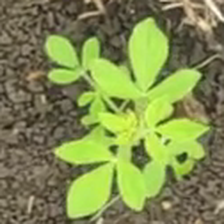
Weed species: Sicklepod_(Senna obtusifolia)